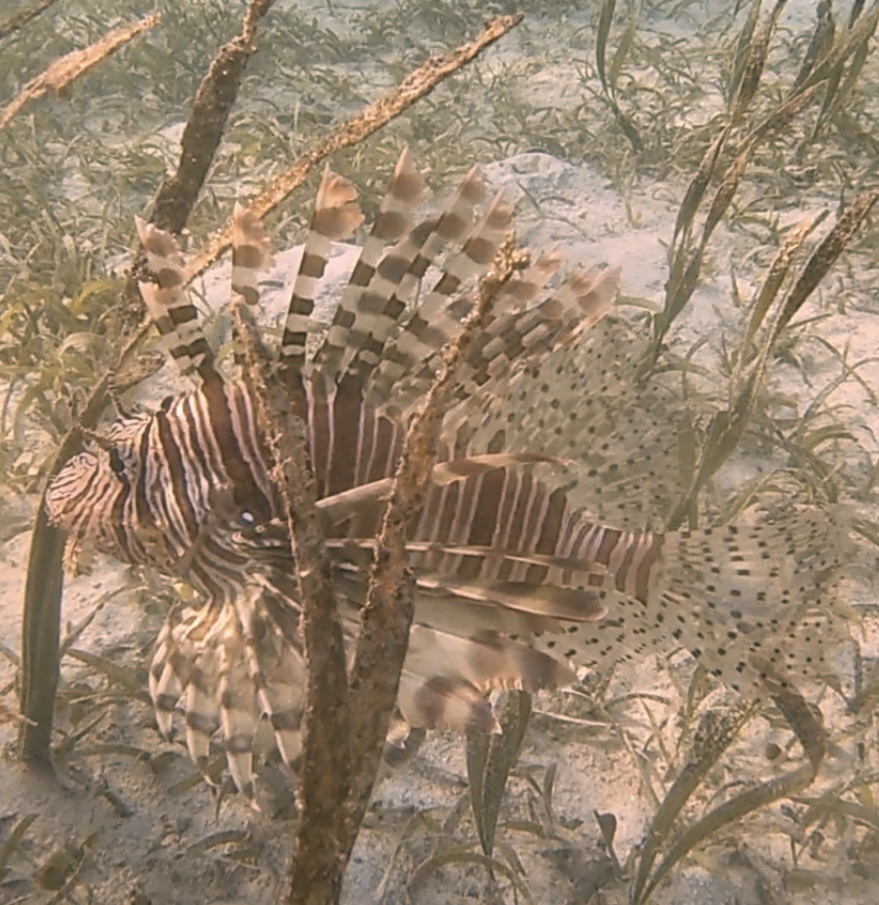
Pterois volitans (Red Lionfish)